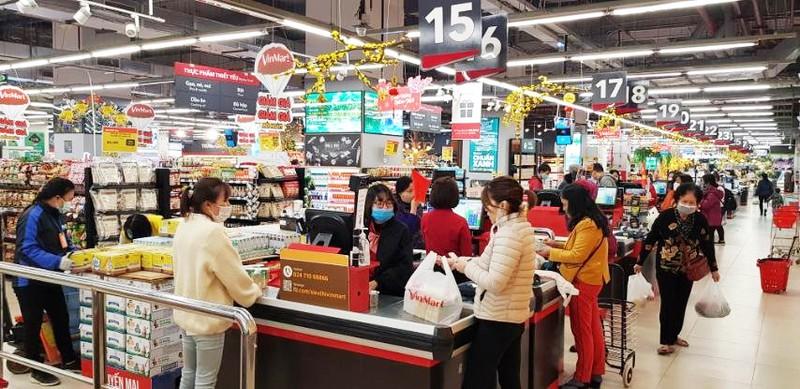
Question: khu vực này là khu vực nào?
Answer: khu vực này là khu vực thu ngân trong siêu thị